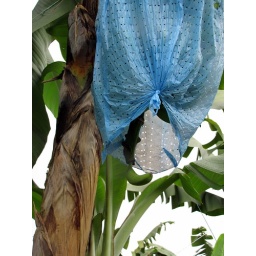
The tiny banana hanging out of the plastic fools the plant in sending water down to the bottom